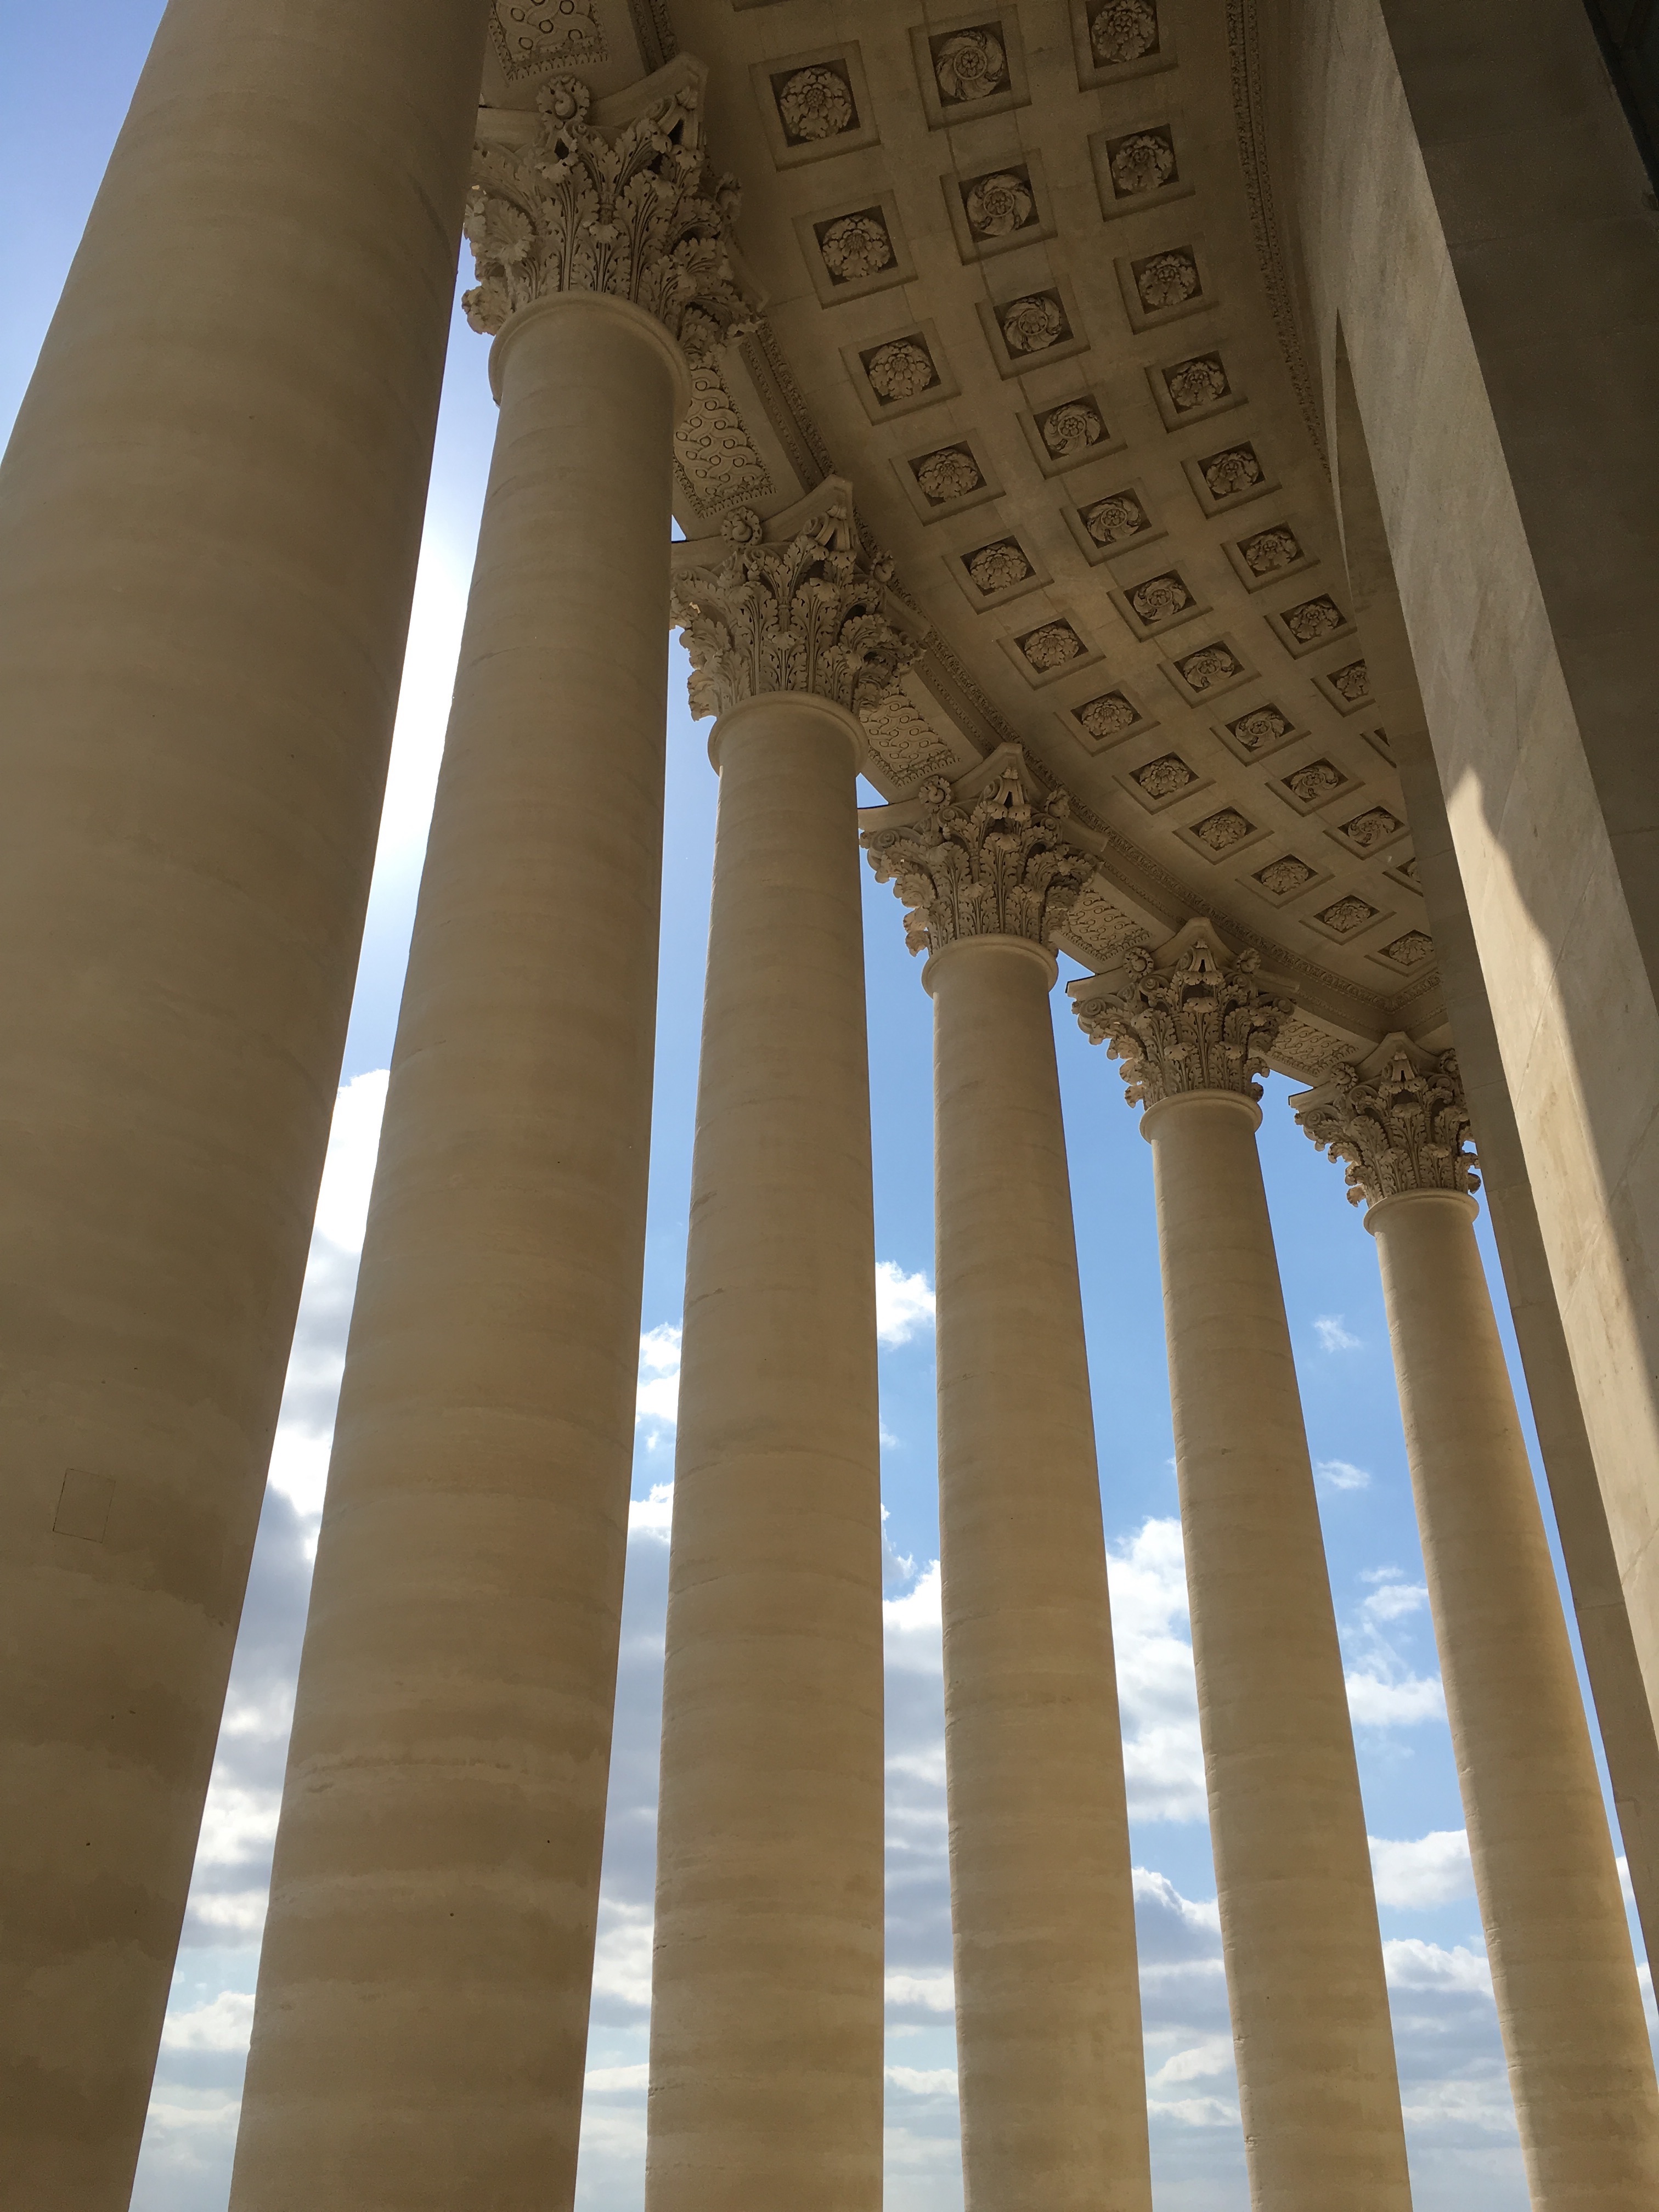
architecture, structure, wood, arch, line, column, interior design, art, design, temple, symmetry, baluster, window covering